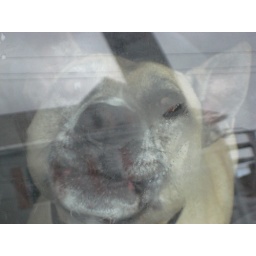
dog in car